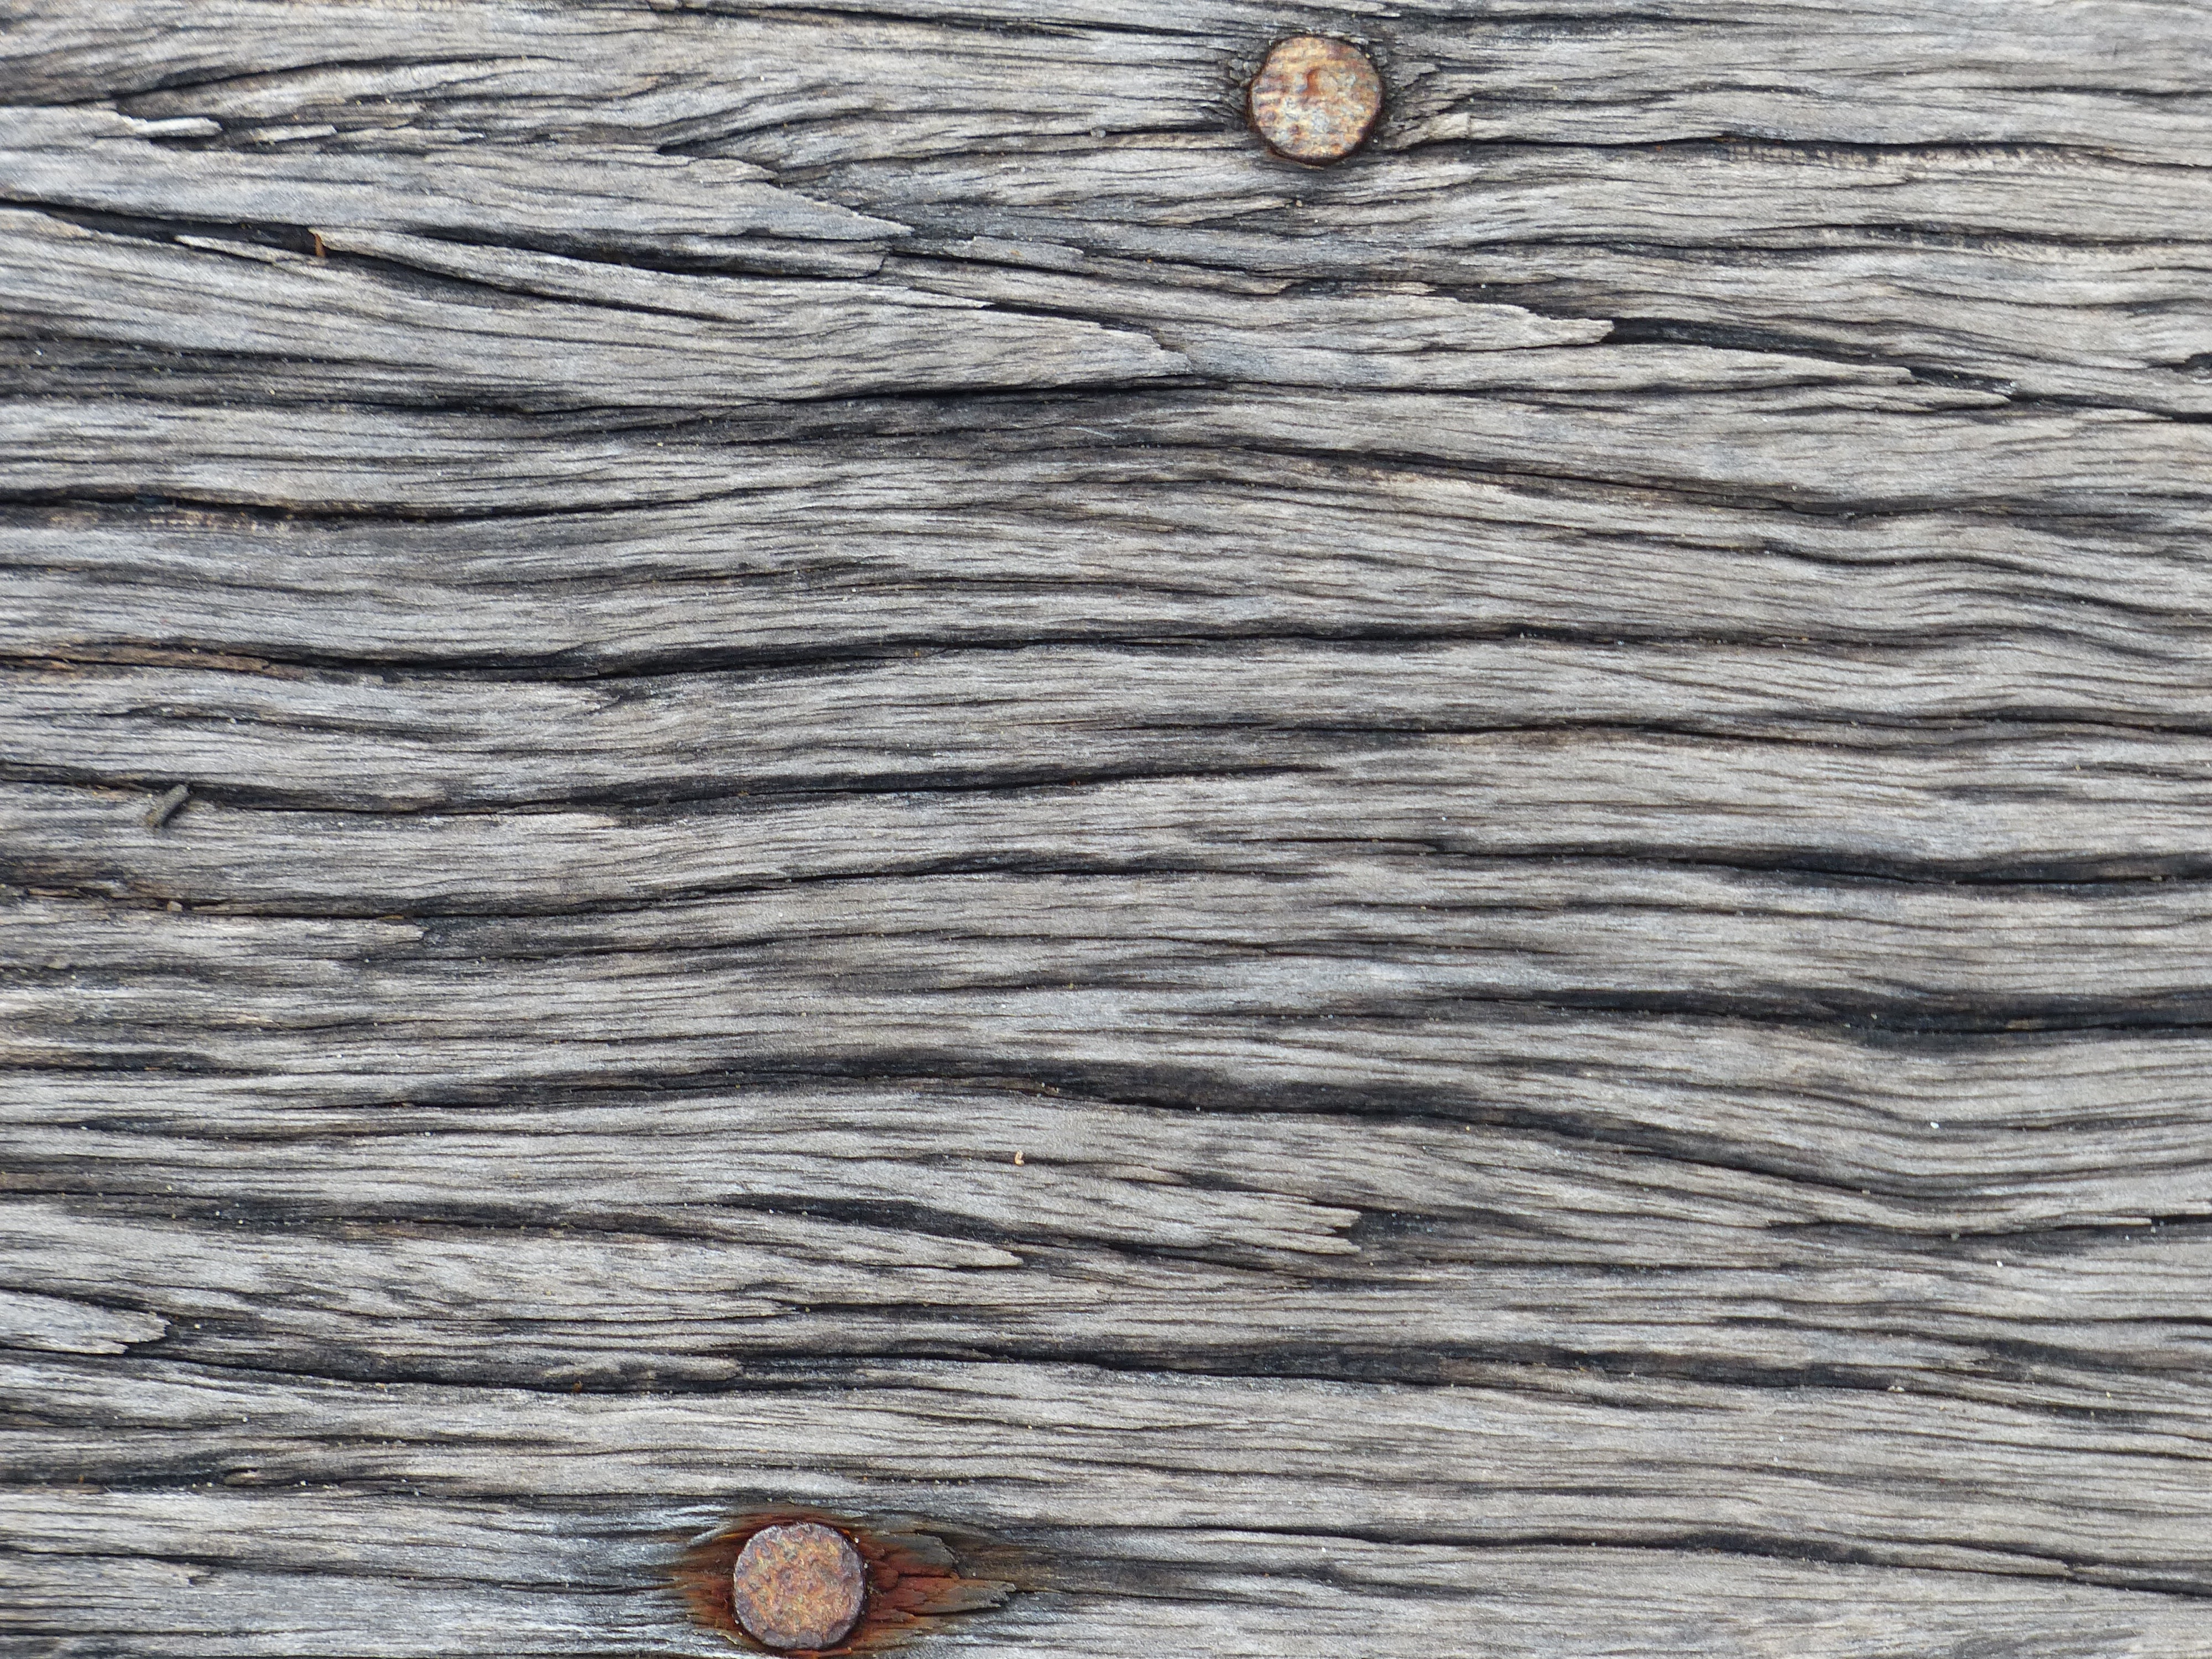
tree, branch, grungy, board, wood, vintage, grain, retro, texture, plank, leaf, floor, trunk, old, wall, rustic, pine, construction, pattern, natural, dirty, grunge, rough, exterior, industry, lumber, material, surface, weathered, design, hardwood, decorative, woodwork, carpentry, oak, build, style, timber, backdrop, panel, aged, construct, flooring